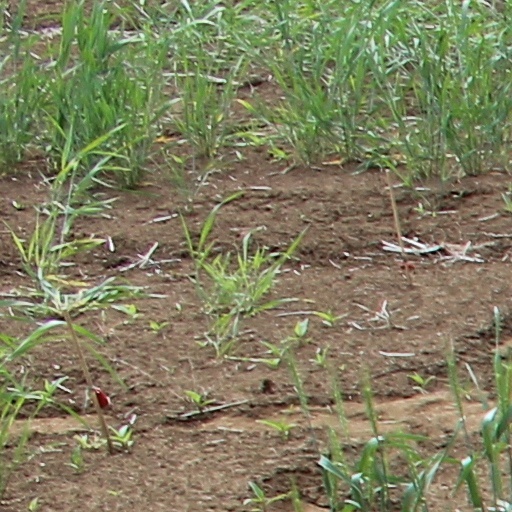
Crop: wheat